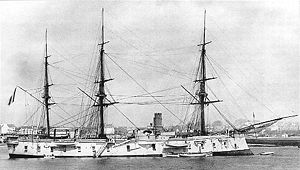
La Galissonnière (skib, 1874)
La Galissonnière fotograferet i 1885.
La Galissonnière fotograferet i 1885.
Det franske panserskib La Galissonnière lagde navn til en klasse på tre skibe, der efterfulgte Alma klassen. Lige som forgængerne blev de betegnet som panserkorvetter. De var mindre end flådens gængse panserskibe, og de var primært beregnet til oversøisk tjeneste. Navnet henviser til markisen af Galissonnière, der var en fransk søhelt fra syvårskrigen. Skibet var det første af foreløbigt tre med dette navn i den franske flåde.